American-Turkish Council

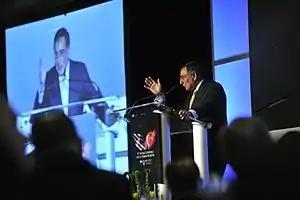
Secretary of Defense Leon E. Panetta delivers the keynote address at the 31st American Turkish Council Conference Dinner in Washington, D.C., on June 11, 2012

The American-Turkish Council (ATC) is a business association dedicated to enhancing the promotion of US-Turkish commercial, defense, technology, and cultural relations. Its diverse membership includes Fortune 500s, multinationals, U.S. and Turkish companies, non-profit organizations, and individuals with an interest in U.S.-Turkish relations. Guided by member interests, the ATC strives to enhance growing ties between the U.S. and Turkey by increasing investment and trade through high level government relations, effective commercial engagement, and bilateral cultural education. It has been described as "a 'Turkey lobby' in Washington".